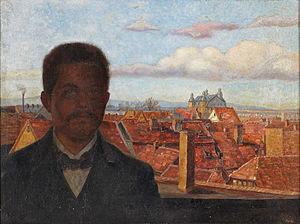
Carl Geist est un peintre impressionniste allemand.